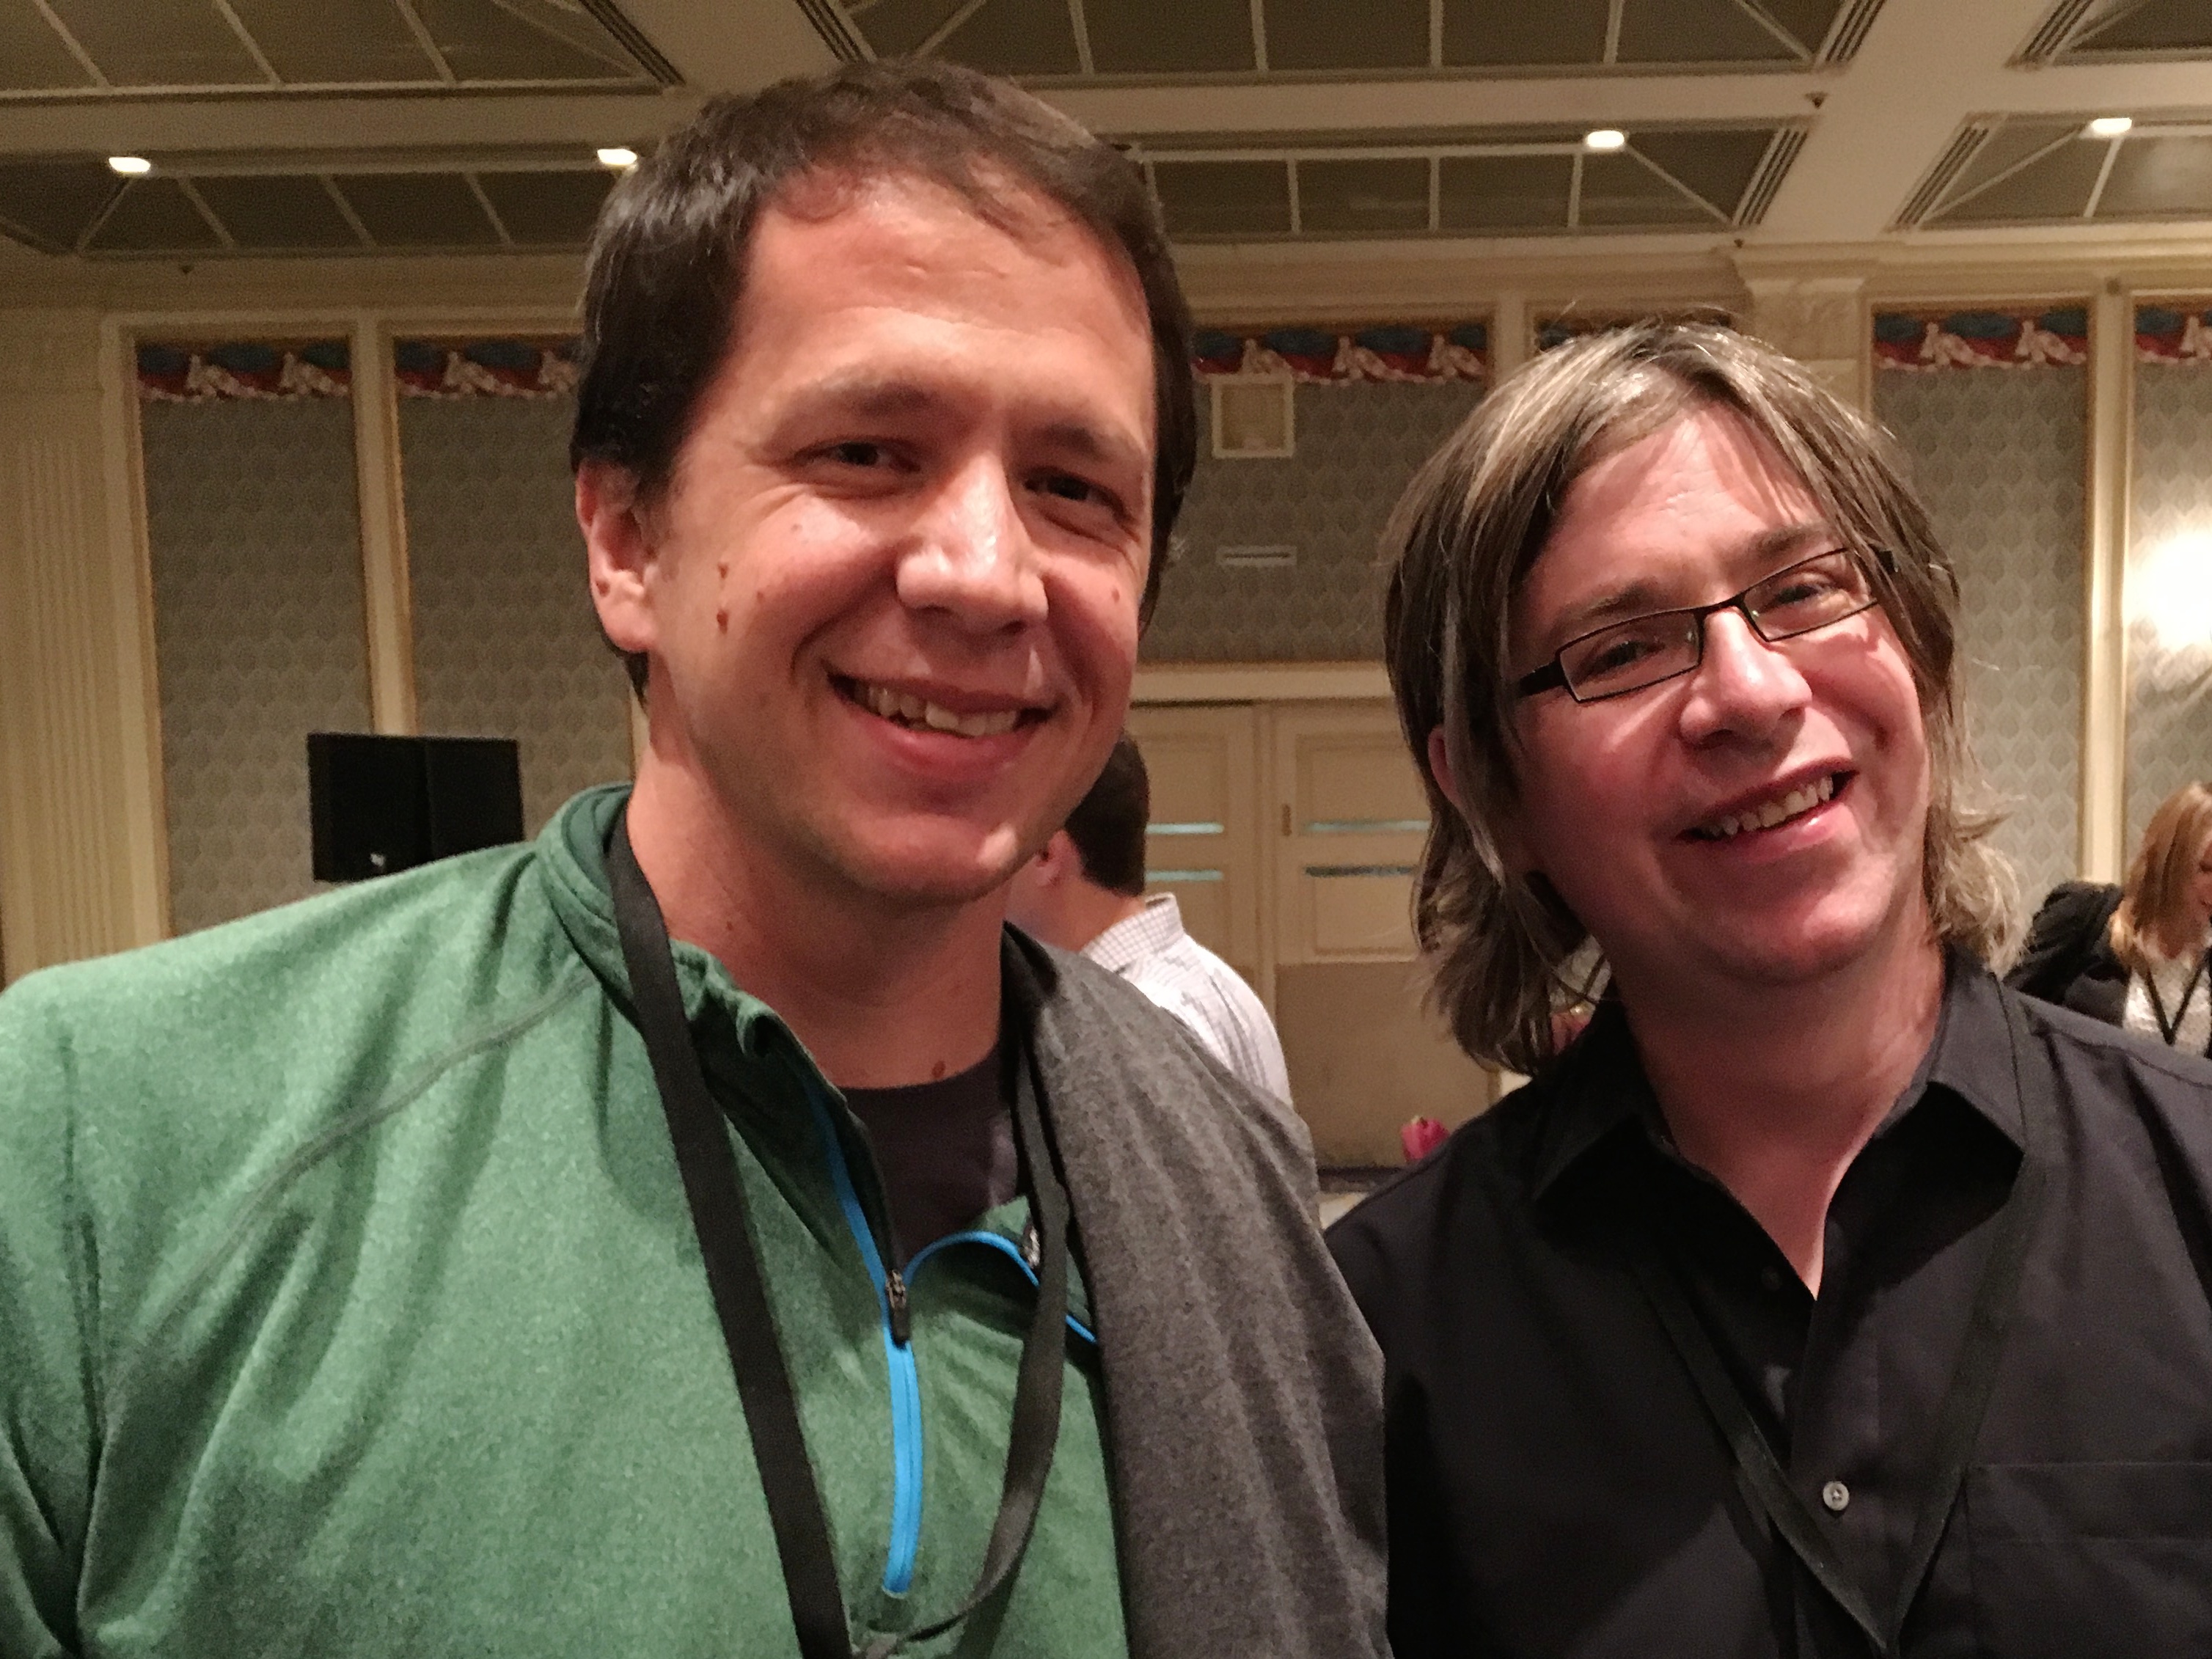
person, people, team, opened15